Gheorghe Visu

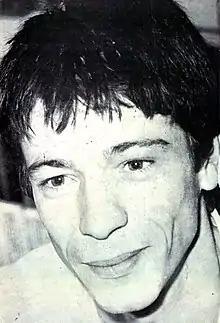
Gheorghe Visu in 1985.

Gheorghe Visu (born 2 July 1951) is a Romanian actor. He appeared in more than forty films since 1974.